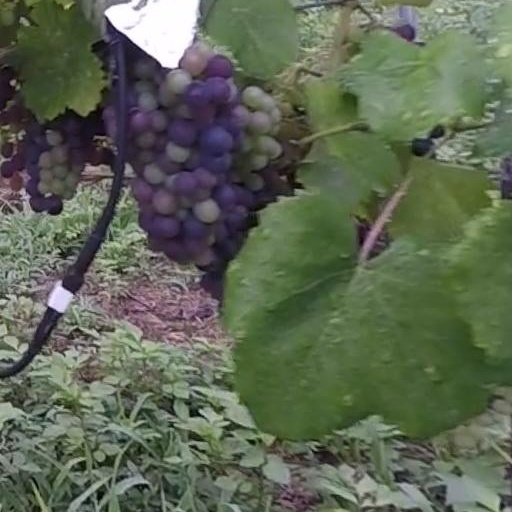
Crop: grape